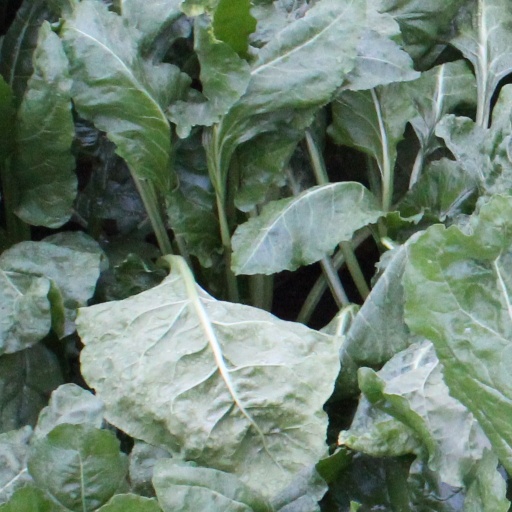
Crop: sugar beet